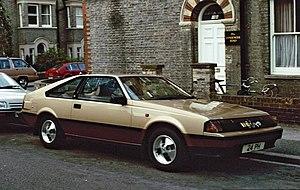
La Toyota Celica est commercialisée au Japon dans les années 1970.